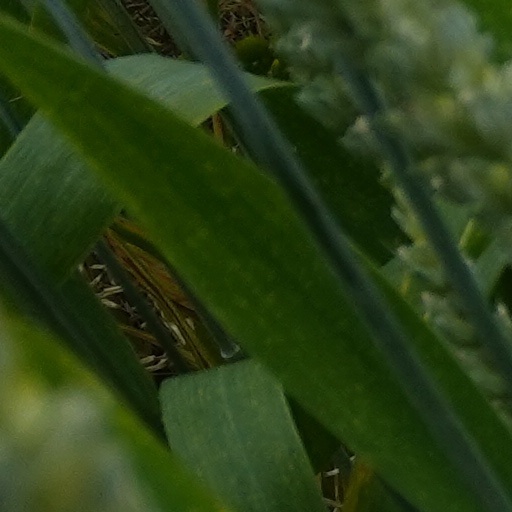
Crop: wheat